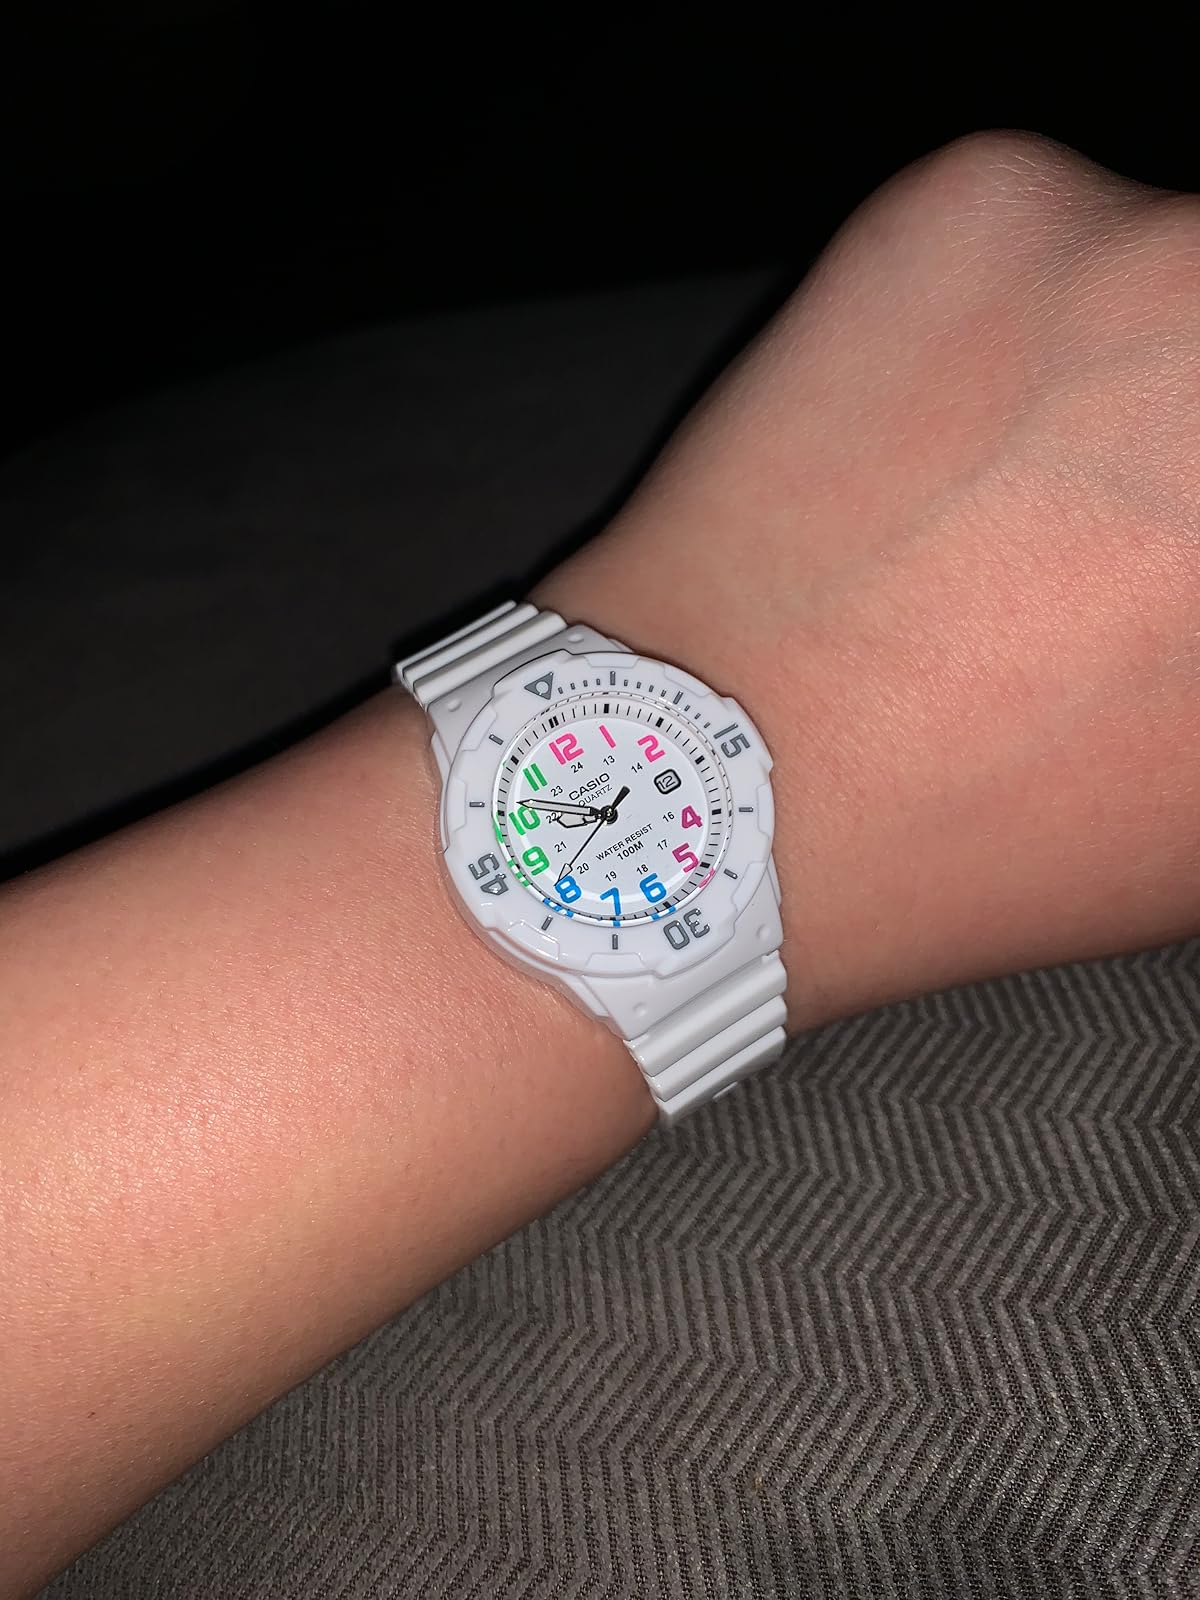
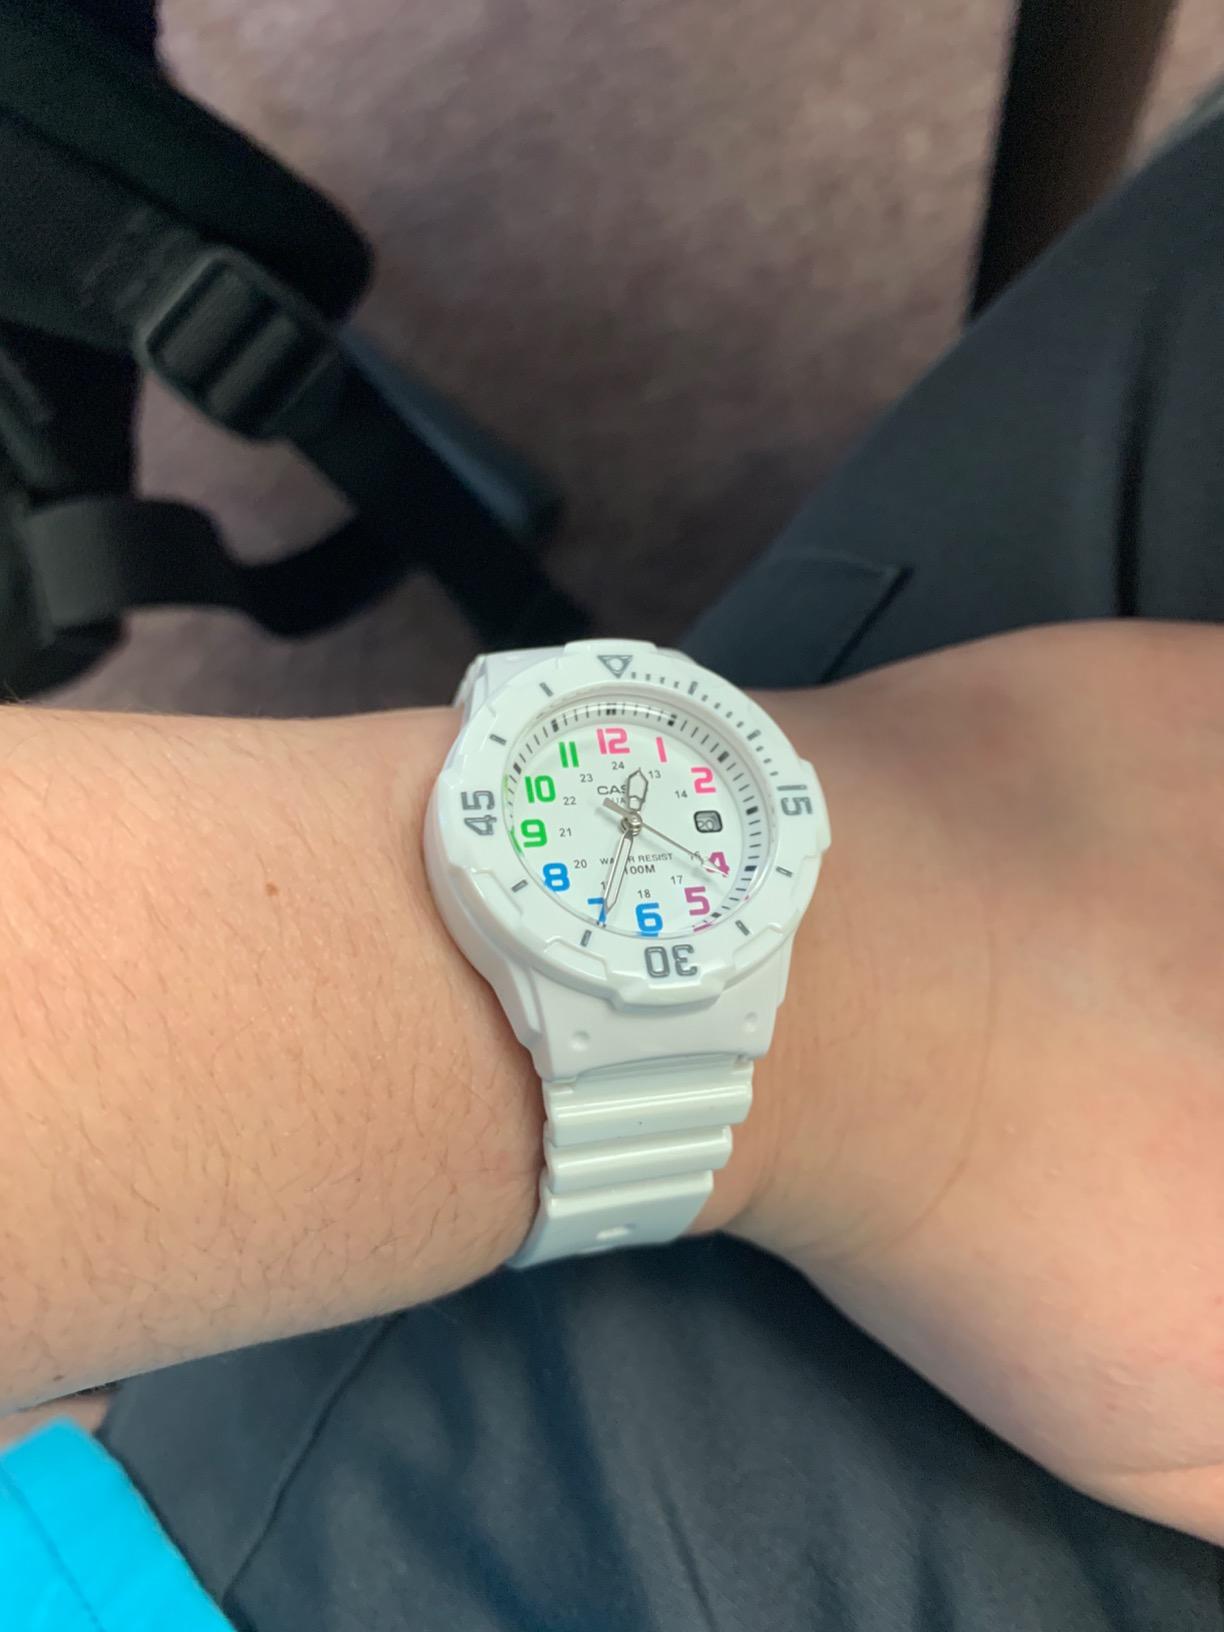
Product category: accessories_watch
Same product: yes